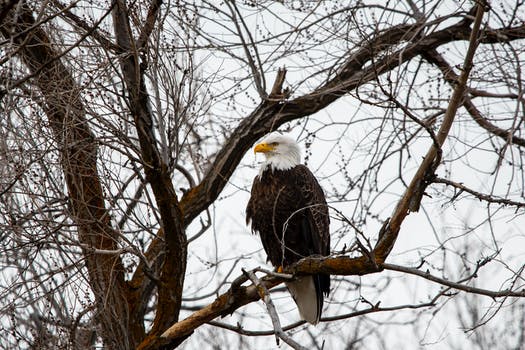
Label: No Watermark